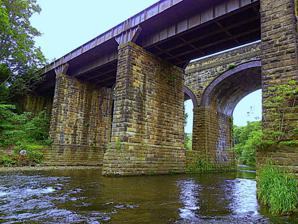
Building: Apperley Viaducts
Country: United Kingdom
Year built: 1900
Railway viaducts in West Yorkshire, England Apperley Viaducts Coordinates 53°50′31″N 1°42′36″W / 53.842°N 1.710°W / 53.842; -1.710 Carries Airedale line Crosses River Aire Locale Apperley Bridge , West Yorkshire , England Characteristics Total length 7 chains (460 ft; 140 m) No. of spans 10 Rail characteristics No. of tracks 2 Track gauge 4 ft 8 + 1 ⁄ 2 in ( 1,435 mm ) standard gauge Electrified Overhead catenary History Opened 1900 Location The Apperley Viaducts are two adjacent railway viaducts straddling the River Aire in West Yorkshire , England. The open viaduct dates back to 1900, carrying the current double track Airedale line railway, whereas the redundant adjacent viaduct (to the immediate west) dates back to 1867, and was built to replace the original bridge at this point which collapsed in November 1866 due to severe flooding. The viaducts are two of the many railway crossings of the River Aire between Shipley and Leeds. History The first bridge over the Aire at this point was opened with the railway in May 1846, when the inaugural train stopped at the viaduct to inspect the earthworks. The first viaduct was 156 yards (143 m) long with ten arches, and carried up to 200 trains per day. Severe flooding in 1866 meant that instead of the river flowing through three arches, which it did normally, it was flooding through all ten arches of the viaduct by 16 November. This caused enough damage to the viaduct that it collapsed into the river in a matter of moments. The 4:50 pm train from Bradford Market Street railway station crossed the viaduct after 5 o'clock and the guard reported to the stationmaster at Apperley Bridge station that he felt the viaduct was "insecure". The signals were thrown to danger, and the station staff at Apperley Bridge station ran out to the viaduct to warn an approaching train - a 5:00 pm service from Bradford. However, it could not be stopped in time and it ran onto the viaduct, which sagged visibly with the weight of the train resting upon it, and the crew scrambled for the safety of the west of the viaduct, with the station staff from Apperley Bridge retreating to the east end of the viaduct. Barely had the respective parties reached either end of the viaduct, when a loud crack was heard, and both the viaduct and train dropped into the river. A specialist locomotive recovery team had to wait for three days before they could get to the locomotive. The team inserted rails underneath the engine and used windlasses to retrieve the locomotive. It was then taken up an incline back onto the main running lines. The piers were rebuilt and new girders delivered, with traffic resuming across the new viaduct in early 1867. The girders were rolled from steel plates at an ironworks in Stanningley , and weighed over 500 tonnes (550 tons). The 1867 viaduct was designed and engineered by the team of Benton and Woodiwiss, who would go on to fulfil some of the contracts on the Settle and Carlisle Railway for the Midland Railway Company . Initially, during the new build works, trains were terminated at Apperley Bridge and Shipley , with many through passengers being taken from Leeds to Bradford Adolphus Street , and walking through the city to Market Street ( Forster Square station ), before being taken onwards. By the 24 November, trains were terminating either side of the viaduct and passengers walked across the river on a wooden footbridge, some 4–5 yards (3.7–4.6 m) wide, which connected them between the trains rather than transferring across Bradford. At the northern end of the eastern viaduct (the one still in use) was a small siding that led down to Esholt Sewage Farm . The current viaduct which is in use, was constructed between 1899 and 1900 when the lines between Leeds and Shipley were quadrupled with the lines and viaducts being parallel to each other, (the nearby Thackley Tunnel having another bore cut through the hill also). The viaduct is one of eight crossings over the River Aire by the railway line between Leeds and Shipley, and is 7 chains (460 ft; 140 m) long. See also Kirkstall Road Viaduct Thackley Tunnel References